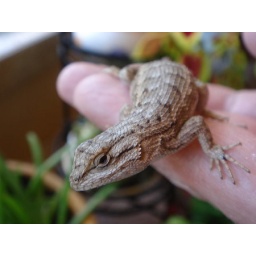
We found this guy in our flower pot